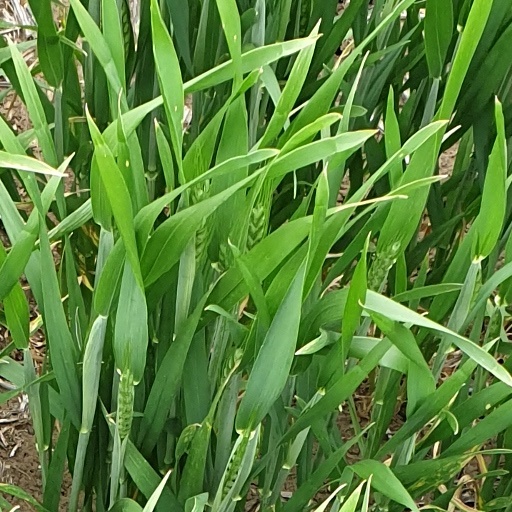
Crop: wheat